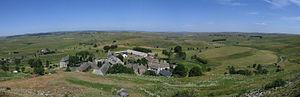
Marchastel est une commune française, située sur la Via Podensis dans le département de la Lozère en région Occitanie. Ses habitants sont appelés les Marchastélois.